Onyar

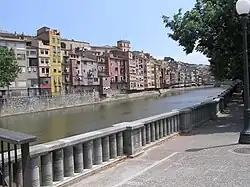
"Cases del Onyar", next to the Onyar River in Girona

The Onyar (Spanish: Oñar ; "Undarius" in Latin) is a Spanish river in Girona, Catalonia that begins at the Guilleries massif at the apex of the Catalan Transversal Range and the Pre-Coastal Range. It joins the Ter at the city of Girona, and crosses the city from south to north, separating the city into the old part (on the right side) and the more modern part (on the left side).